Rikishi

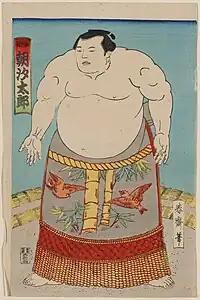
Asashio Tarō I with his bearing the "sparrows and bamboo" crest of the Date clan, as he wrestled under the Uwajima Domain.

Around 1717, local lords, who had ceased to maintain suites of wrestlers, revived the practice. The term also appeared at the same time, along with the more specific term , which referred to wrestlers attached to the patronage of local lords. With the emergence of etiquette, notable differences began to emerge to differentiate retainers of local lords from wrestlers who were not under the protection of a patron. were allowed to carry two swords, while wrestlers without patrons carried only one, or even a dagger. Wrestlers who took part in tournaments without the patronage of lords did not yet have samurai status or a salary and their finances depended largely on donations they could receive from the organizers of charity tournaments or admirers. Their participation was motivated in particular by the fact that they could be scouted by the lords' households, if their results or popularity were worthwhile, and by the fact that they were fed and housed for the duration of the tournament. In those days the promotion system was decided by the tournament organizers who then distributed the profits to the elders who then redistributed funds to their wrestlers, with the wrestlers under the protection of the lords receiving bonuses and having financial security and the others being kept in poverty.